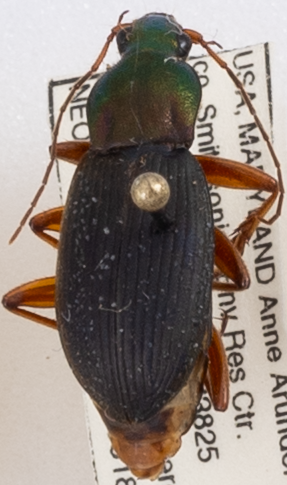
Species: Chlaenius aestivus
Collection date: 2022-08-18 04:00:00
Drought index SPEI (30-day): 0.63
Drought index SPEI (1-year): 0.47
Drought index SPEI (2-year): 1.28